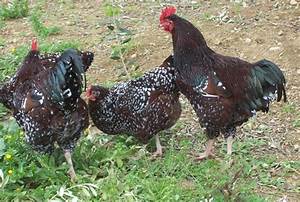
Label: chicken